Extreme Justice (film)

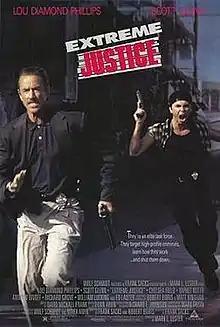
Theatrical release poster

Extreme Justice is a 1993 American crime action thriller film directed by Mark L. Lester and starring Lou Diamond Phillips, Scott Glenn, and Chelsea Field. Originally intended to be released theatrically in April 1993, Trimark Pictures cancelled its release due to the 1992 Los Angeles riots and shifted the film to air on HBO on June 26, 1993; the film was first theatrically released in the Philippines on May 5, 1993.